Anti-lock braking system

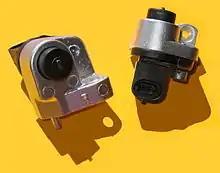
ABS speed sensors

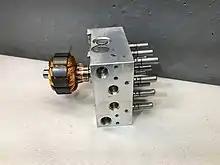
Partially disassembled four-channel hydraulic control unit containing motor, pump and valves

The majority of problems with the valve system occur due to clogged valves. When a valve is clogged it is unable to open, close, or change position. An inoperable valve will prevent the system from modulating the valves and controlling pressure supplied to the brakes.